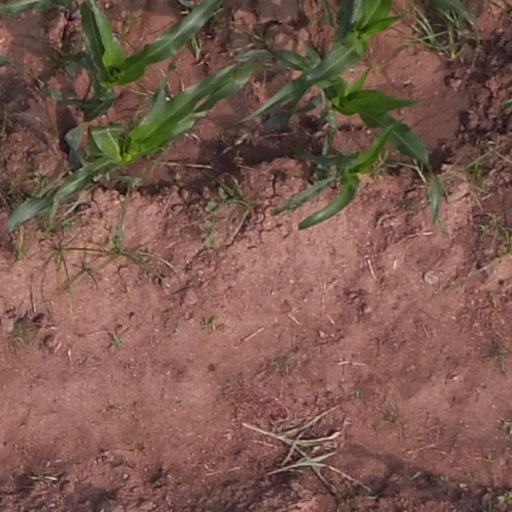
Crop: maize; corn